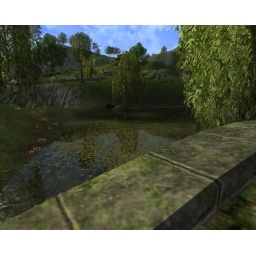
From the bridge looking out over the river